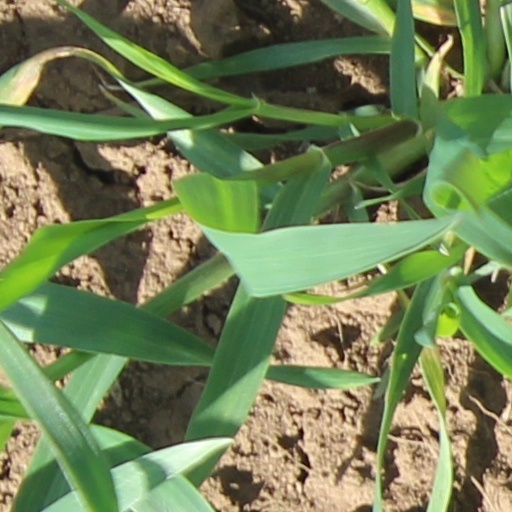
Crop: wheat